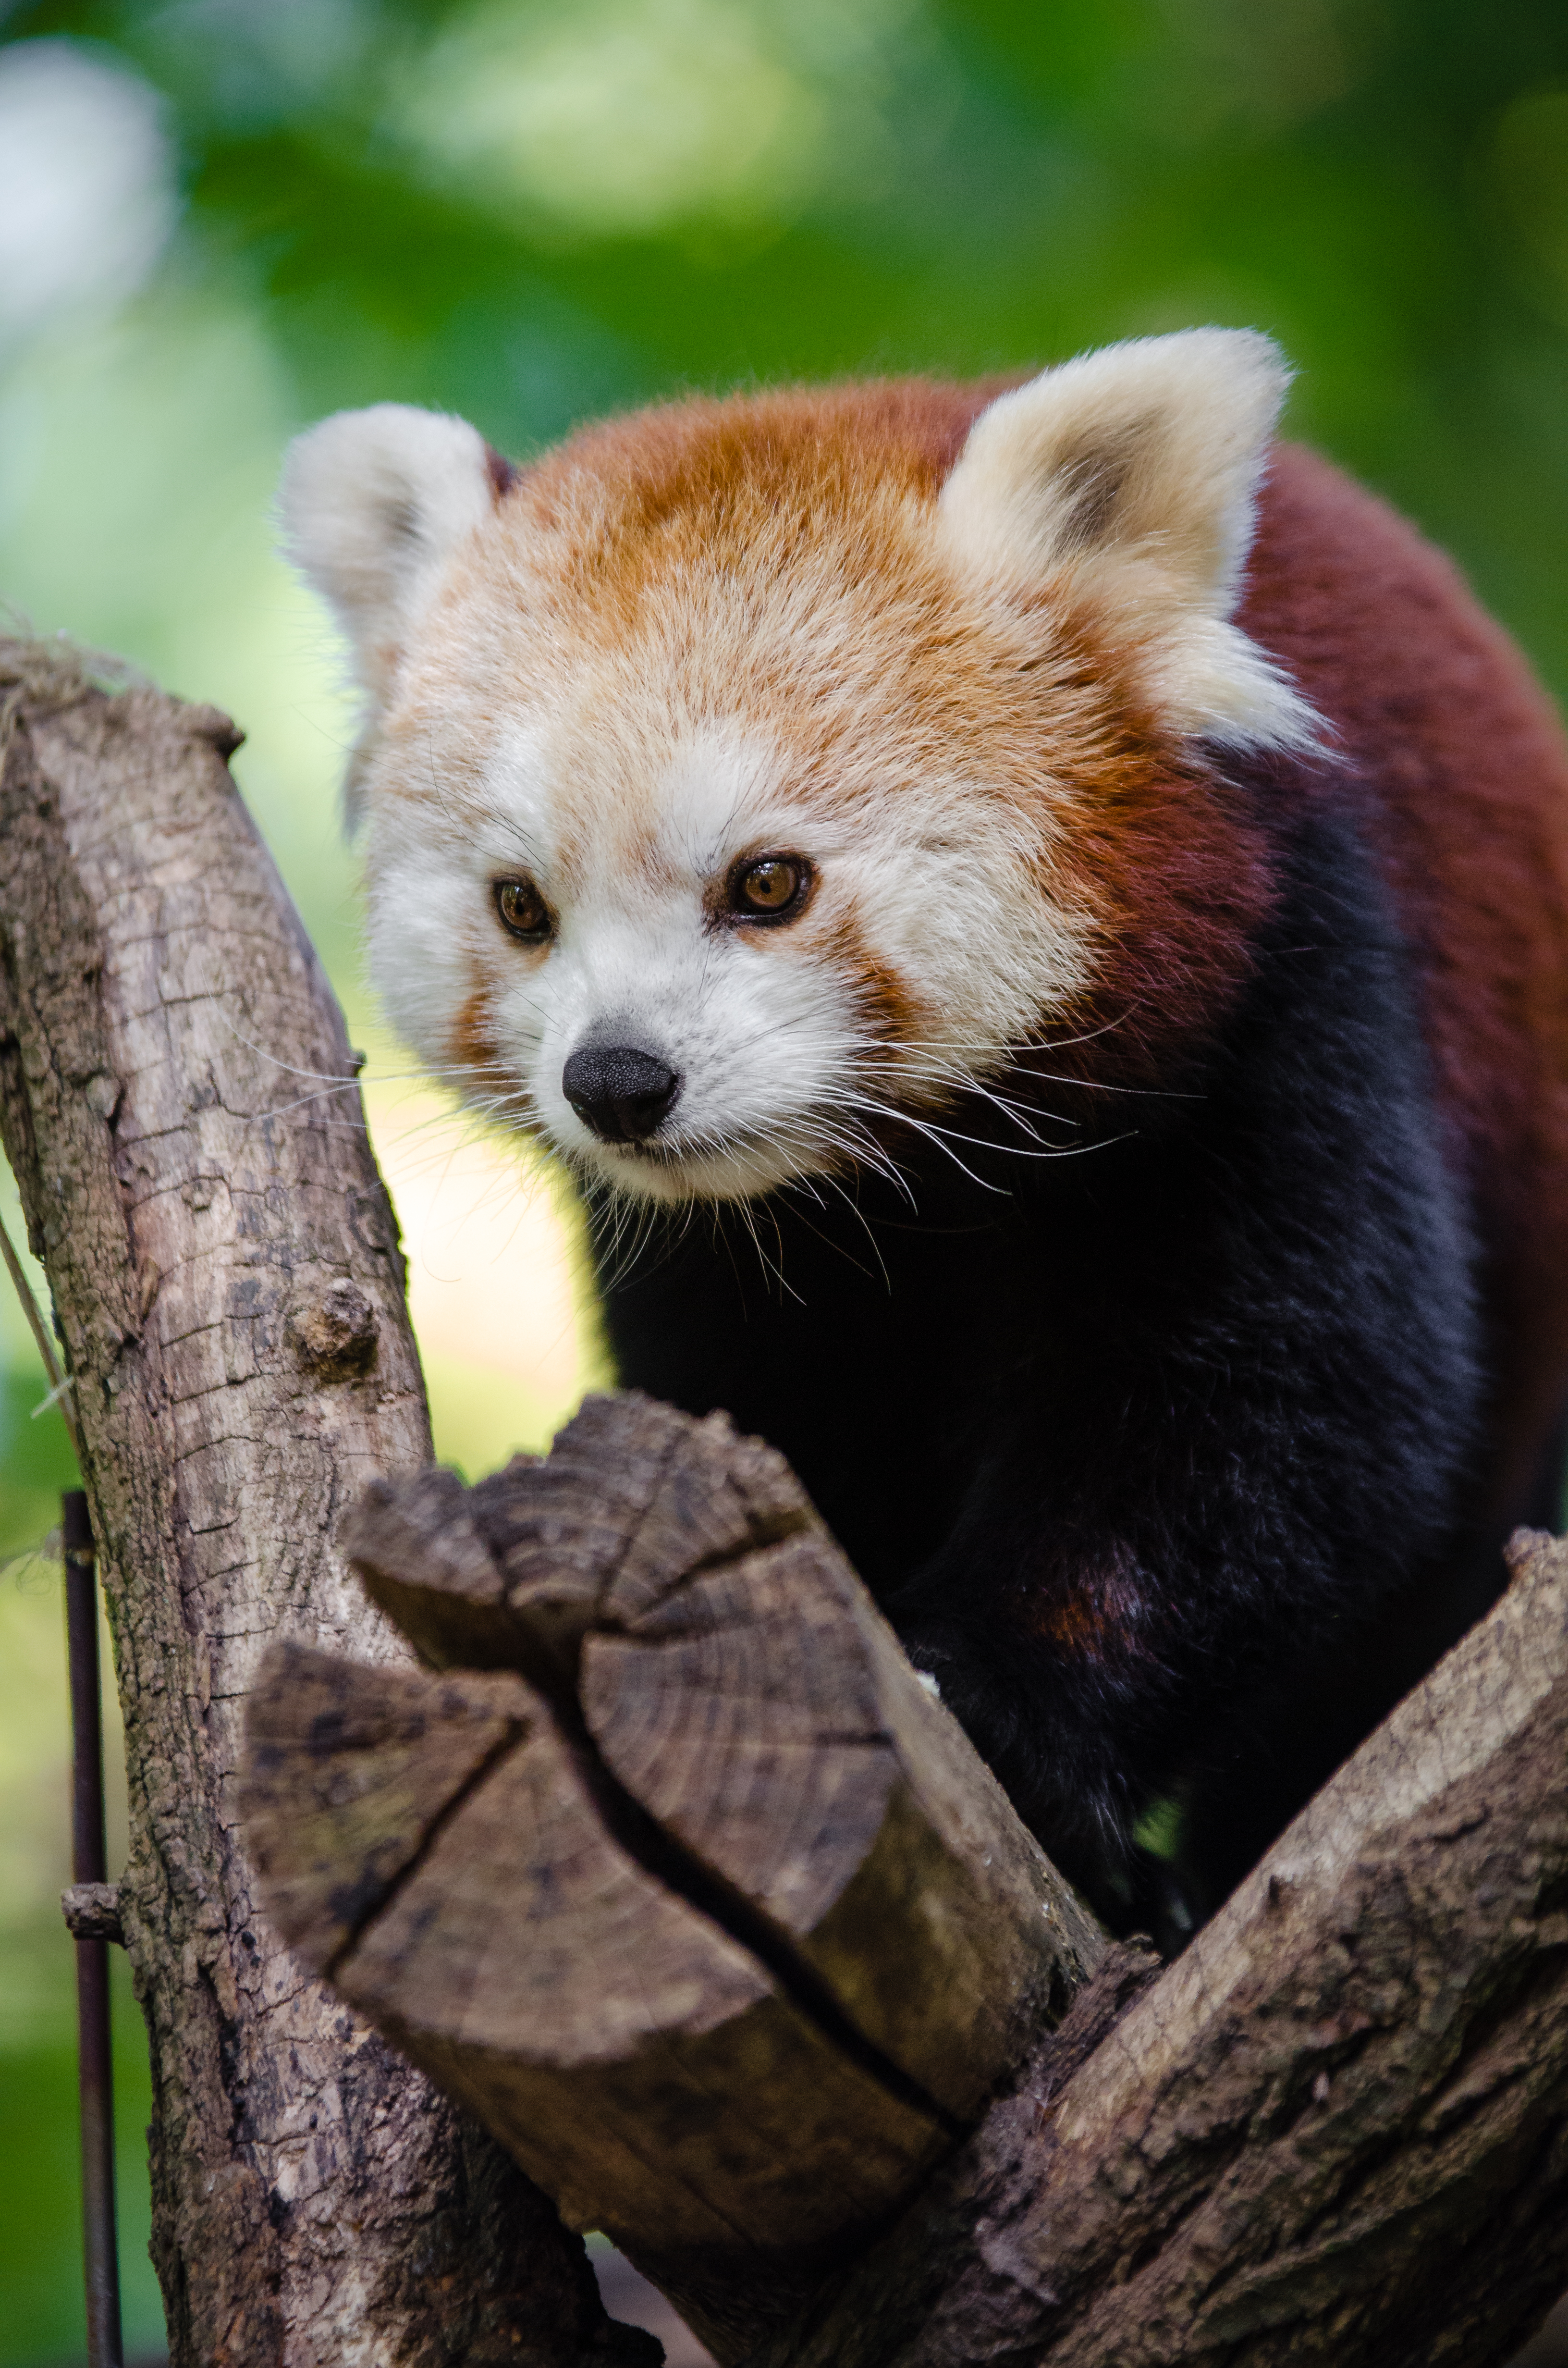
tree, nature, bokeh, blur, field, vintage, sweet, feet, animal, cute, female, wildlife, zoo, fur, orange, young, spring, green, high, red, foot, mammal, nikon, fauna, red panda, panda, 2015, face, nose, paw, tail, animals, ears, endangered, vertebrate, germany, deutschland, frhling, natur, paws, tier, depth, iso, ss, depthoffield, fell, grn, gesicht, baum, adorable, bamboo, d7000, roter, kleiner, niedlich, sues, suess, species, bedrohte, tierart, tierpark, weiblich, jungtier, jung, ohren, schwanz, nase, bedroht, ailurus, fulgens, mozilla, firefox, wochenende, weekend